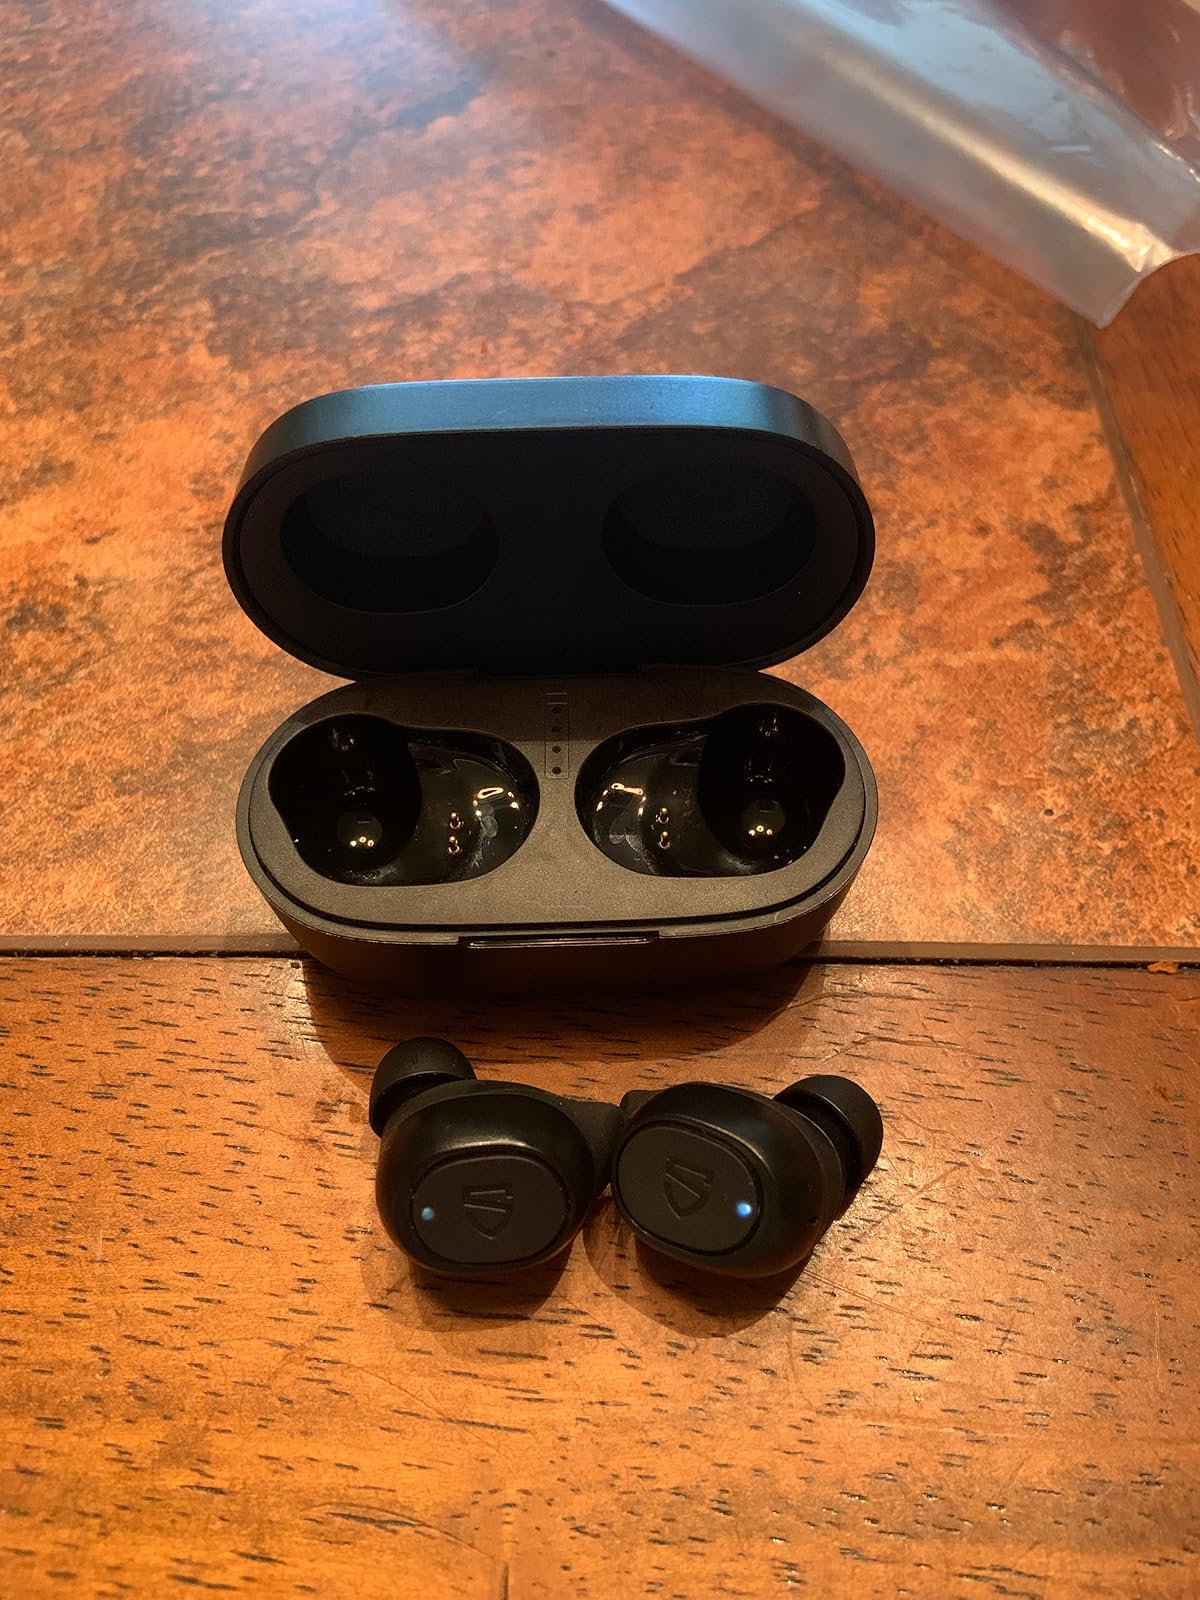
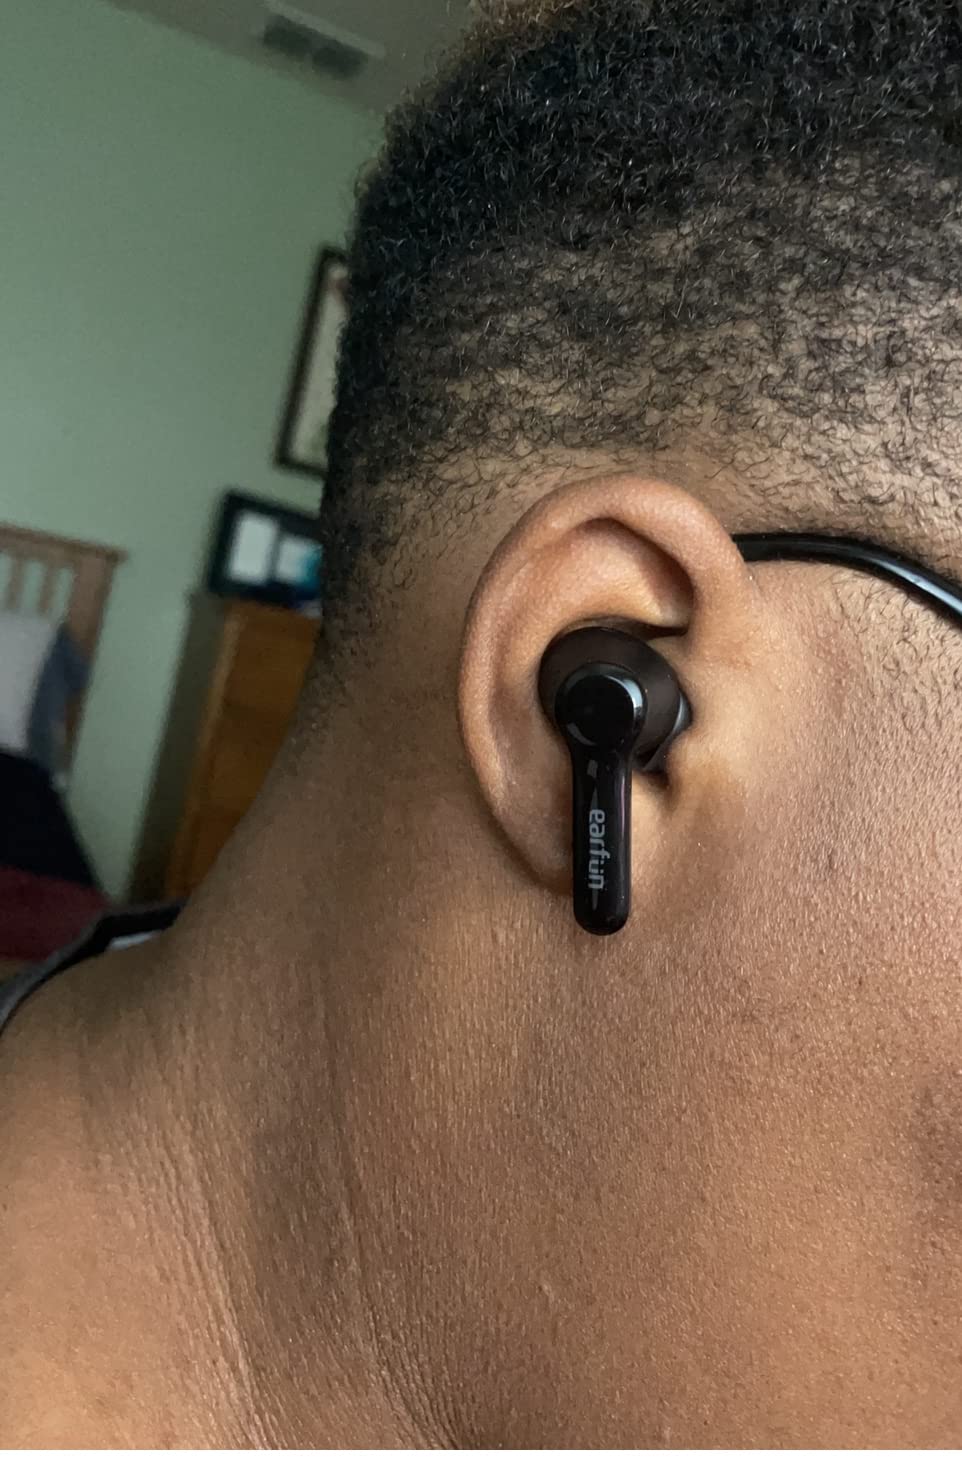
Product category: earbuds
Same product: no